Air Guilin

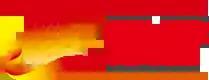
Previous logo

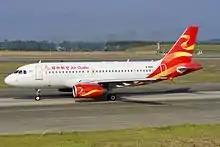
An Airbus A319 taxiing at Guilin Liangjiang International Airport

On February 1, 2024, Air Guilin announced the resumption of the route from Guilin to Tianjin. The operation software of another domestic airline was launched this time, but the ownership dispute has not been resolved. HNA Aviation issued an announcement that it did not participate in the resumption of Air Guilin. "Safety, service, operation, operation and other responsibilities have nothing to do with HNA Aviation." Guilin Transportation Investment Group said that Air Guilin has completed the upgrade of the maintenance system and operation system, and "does not belong to the bankrupt and reorganised HNA Aviation Group".